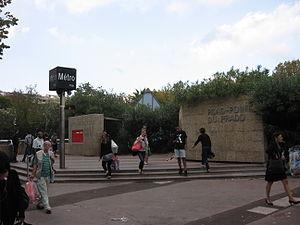
La station Rond-point du Prado est une station de la ligne 2 du métro de Marseille desservant les quartiers de Saint-Giniez et du Rouet. Maurice Scialom est l'architecte de la station.